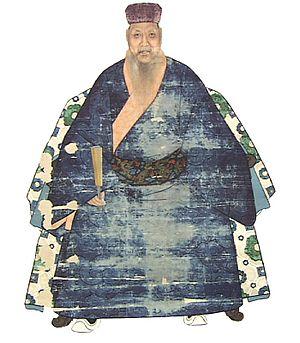
Tei Junsoku, est un érudit confucéen fonctionnaire du royaume de Ryūkyū. Il a été décrit comme étant « dans un sens non officiel » ... le « ministre de l'éducation » et est particulièrement connu pour ses contributions à l'érudition et à l'éducation à Okinawa et au Japon. Titulaire du rang d'ueekata dans le gouvernement de Ryūkyū, il sert alternativement comme magistrat à la fois de Nago et Kume et en tant que membre du Sanshikan, conseil d'élite des trois conseillers en chef du roi. Il est parfois appelé « le Sage de Nago ».